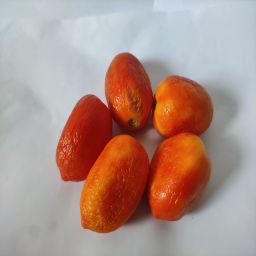
Crop: Tomato
Quality: Old